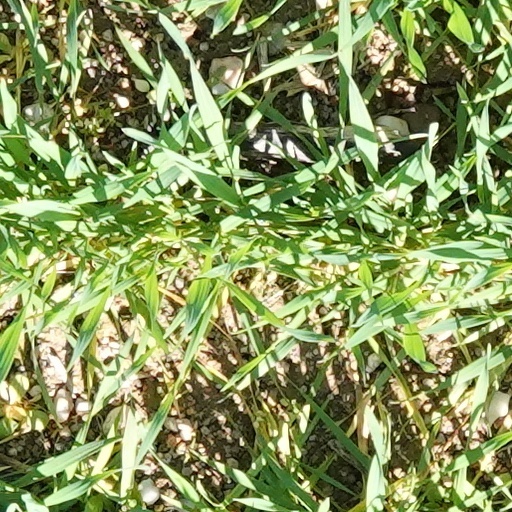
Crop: wheat